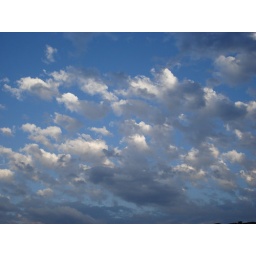
running clouds in the sky